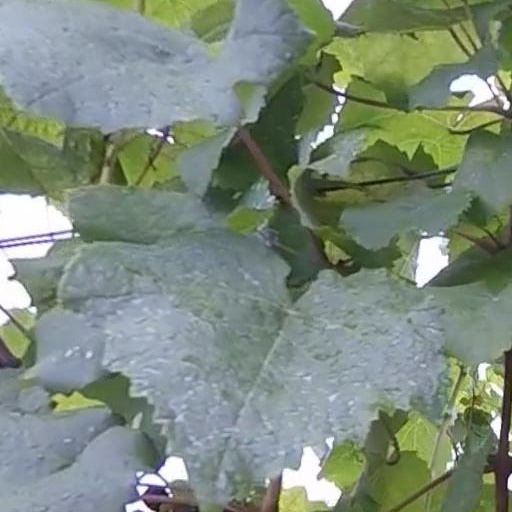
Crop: grape